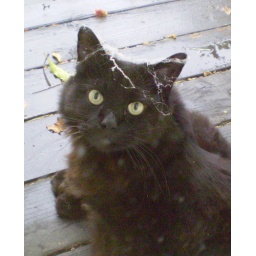
Cat shot through window pane as he emerges from under house on first rainy day of the year